Government Sivagangai Medical College and Hospital

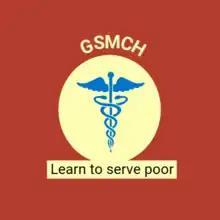
The official logo of Govt. Sivagangai Medical College

The Official Emblem of the college has the Caduceus and the words Learn To Serve Poor.